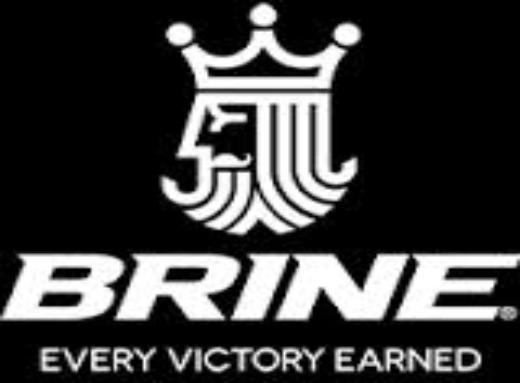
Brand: brine
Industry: Clothes